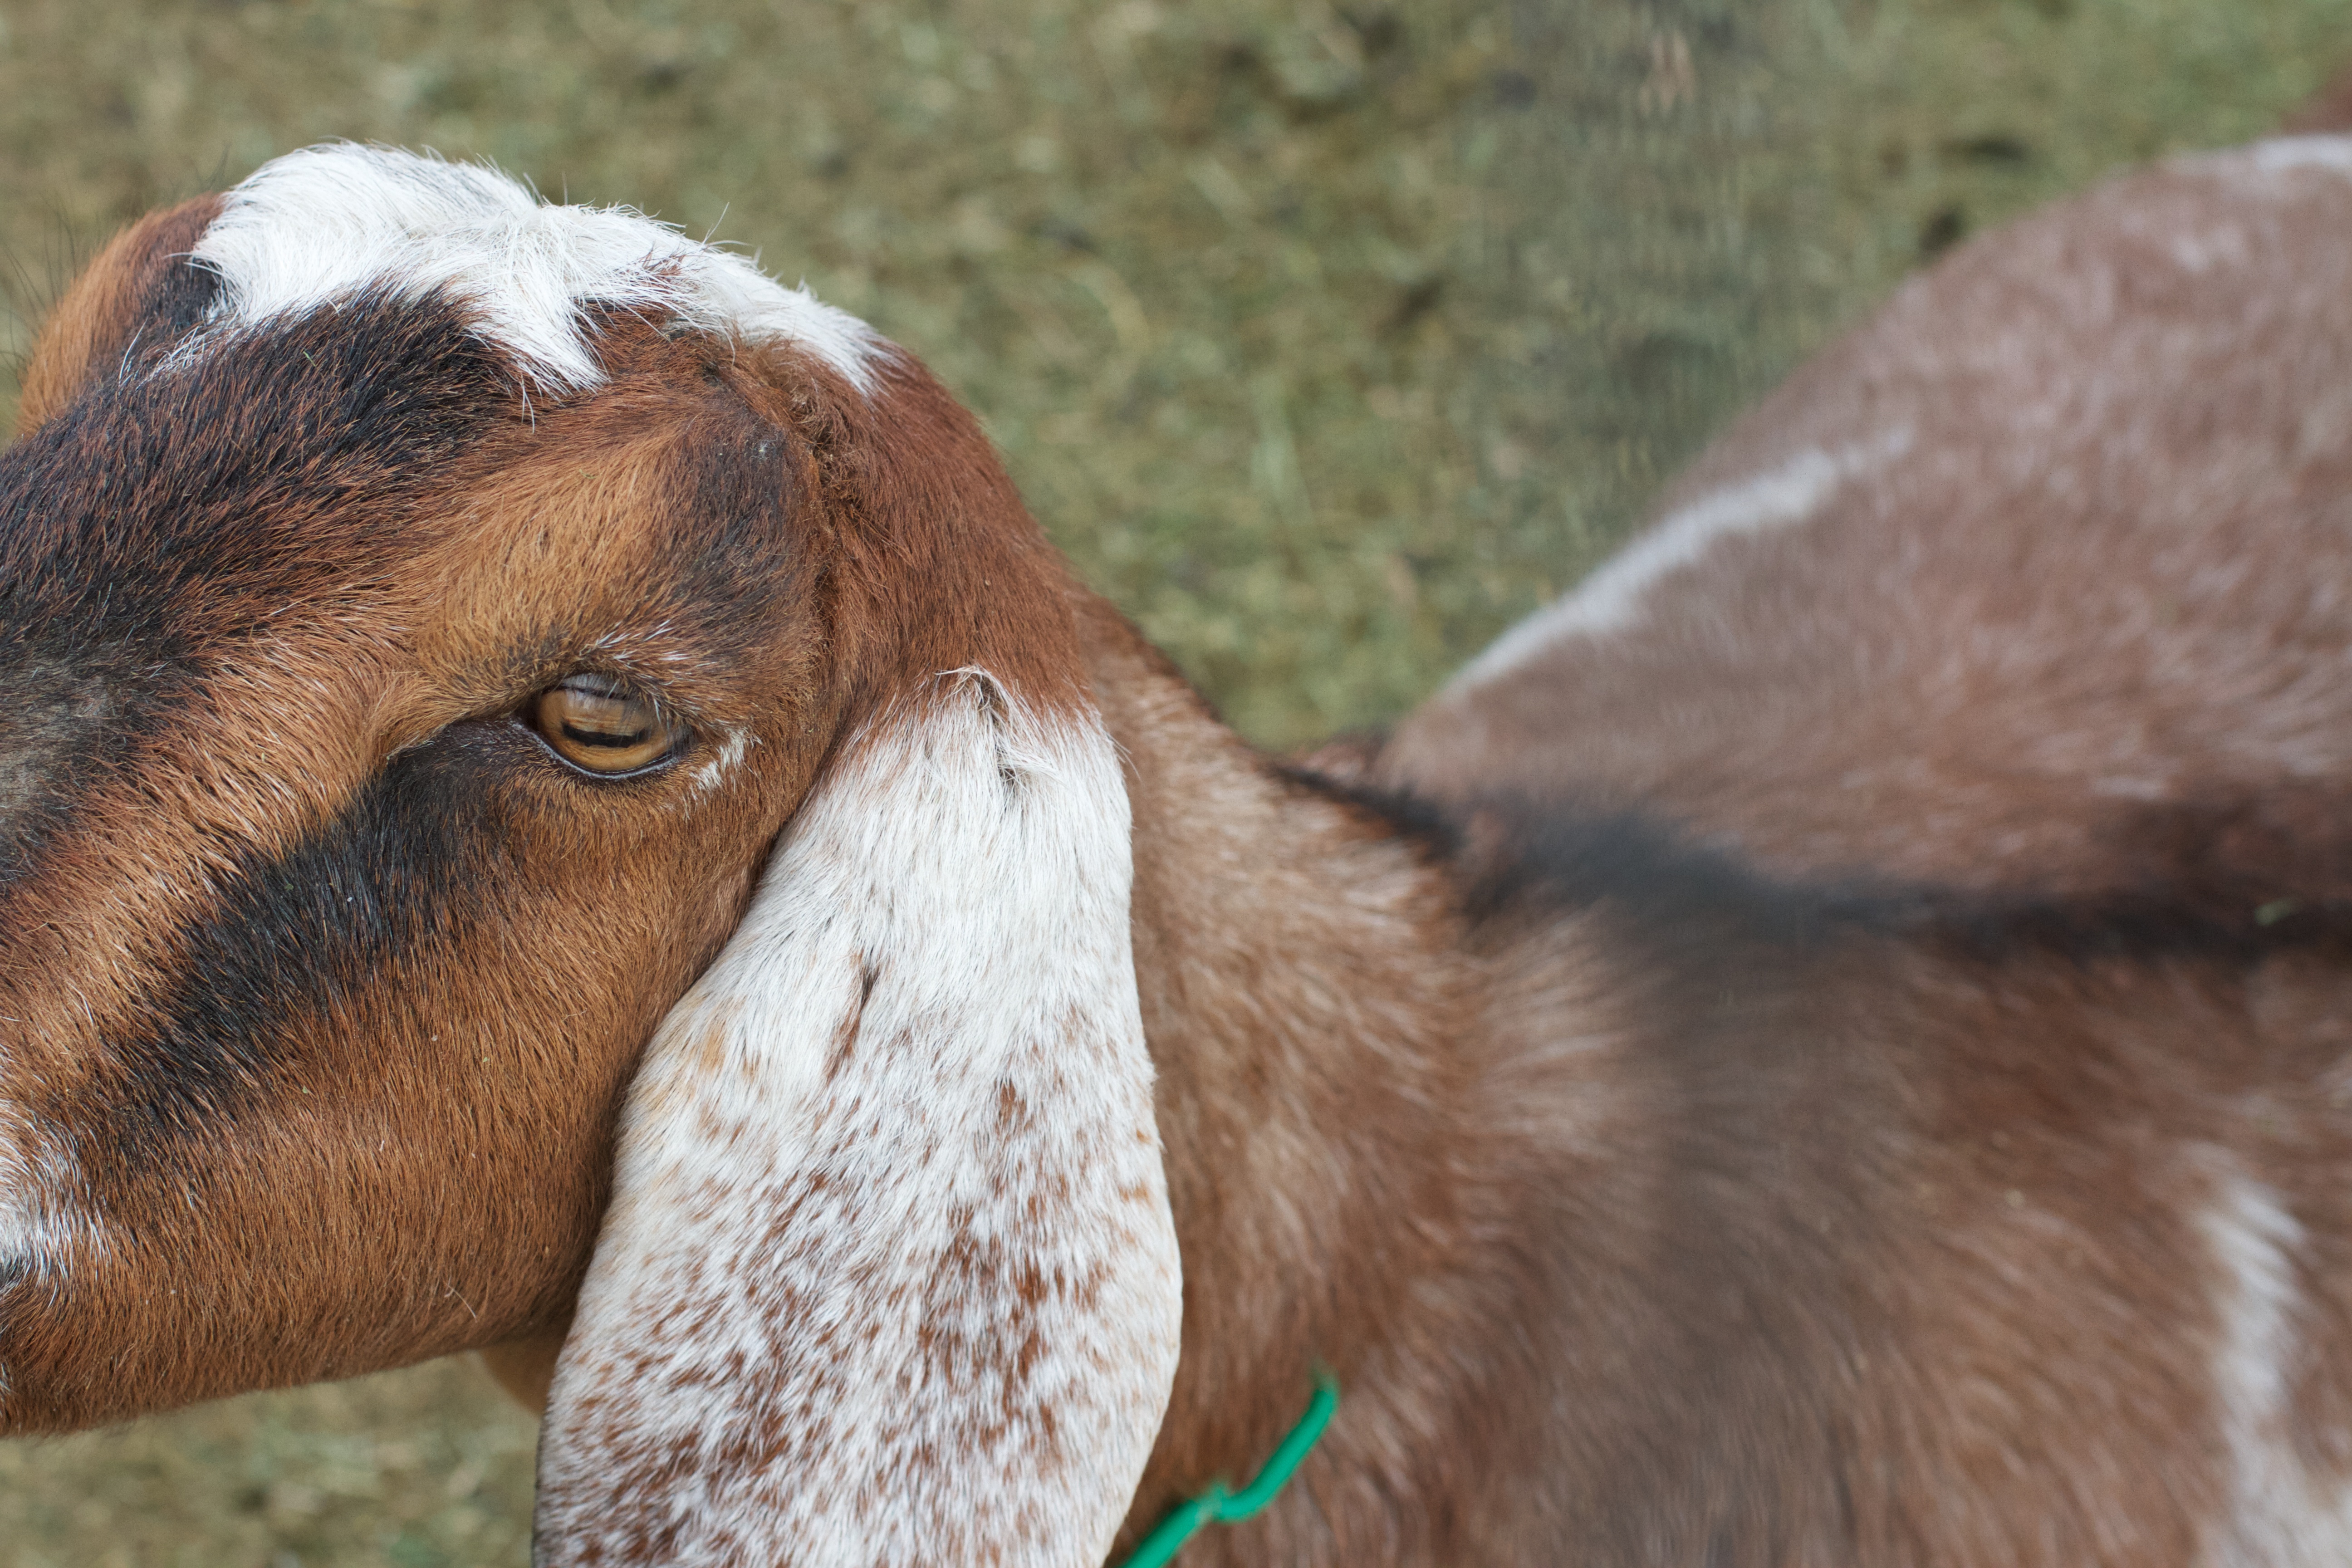
wildlife, goat, mammal, fauna, close up, goats, cool image, vertebrate, horse like mammal, cow goat family